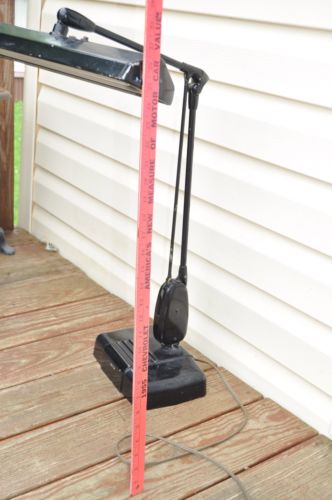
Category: lamp